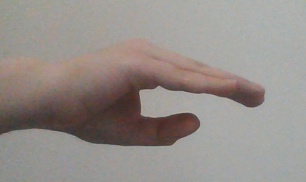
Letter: jeem